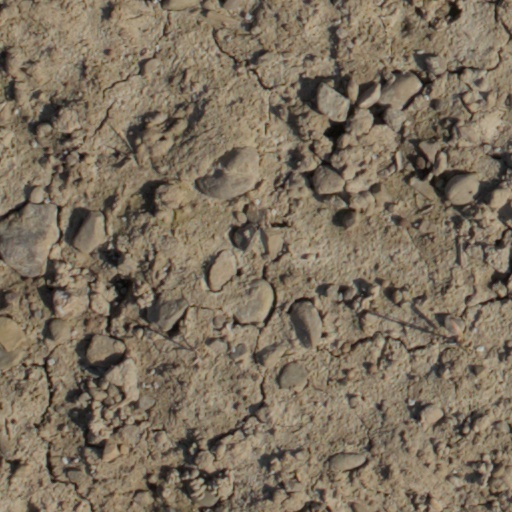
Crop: wheat